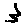
Label: 3